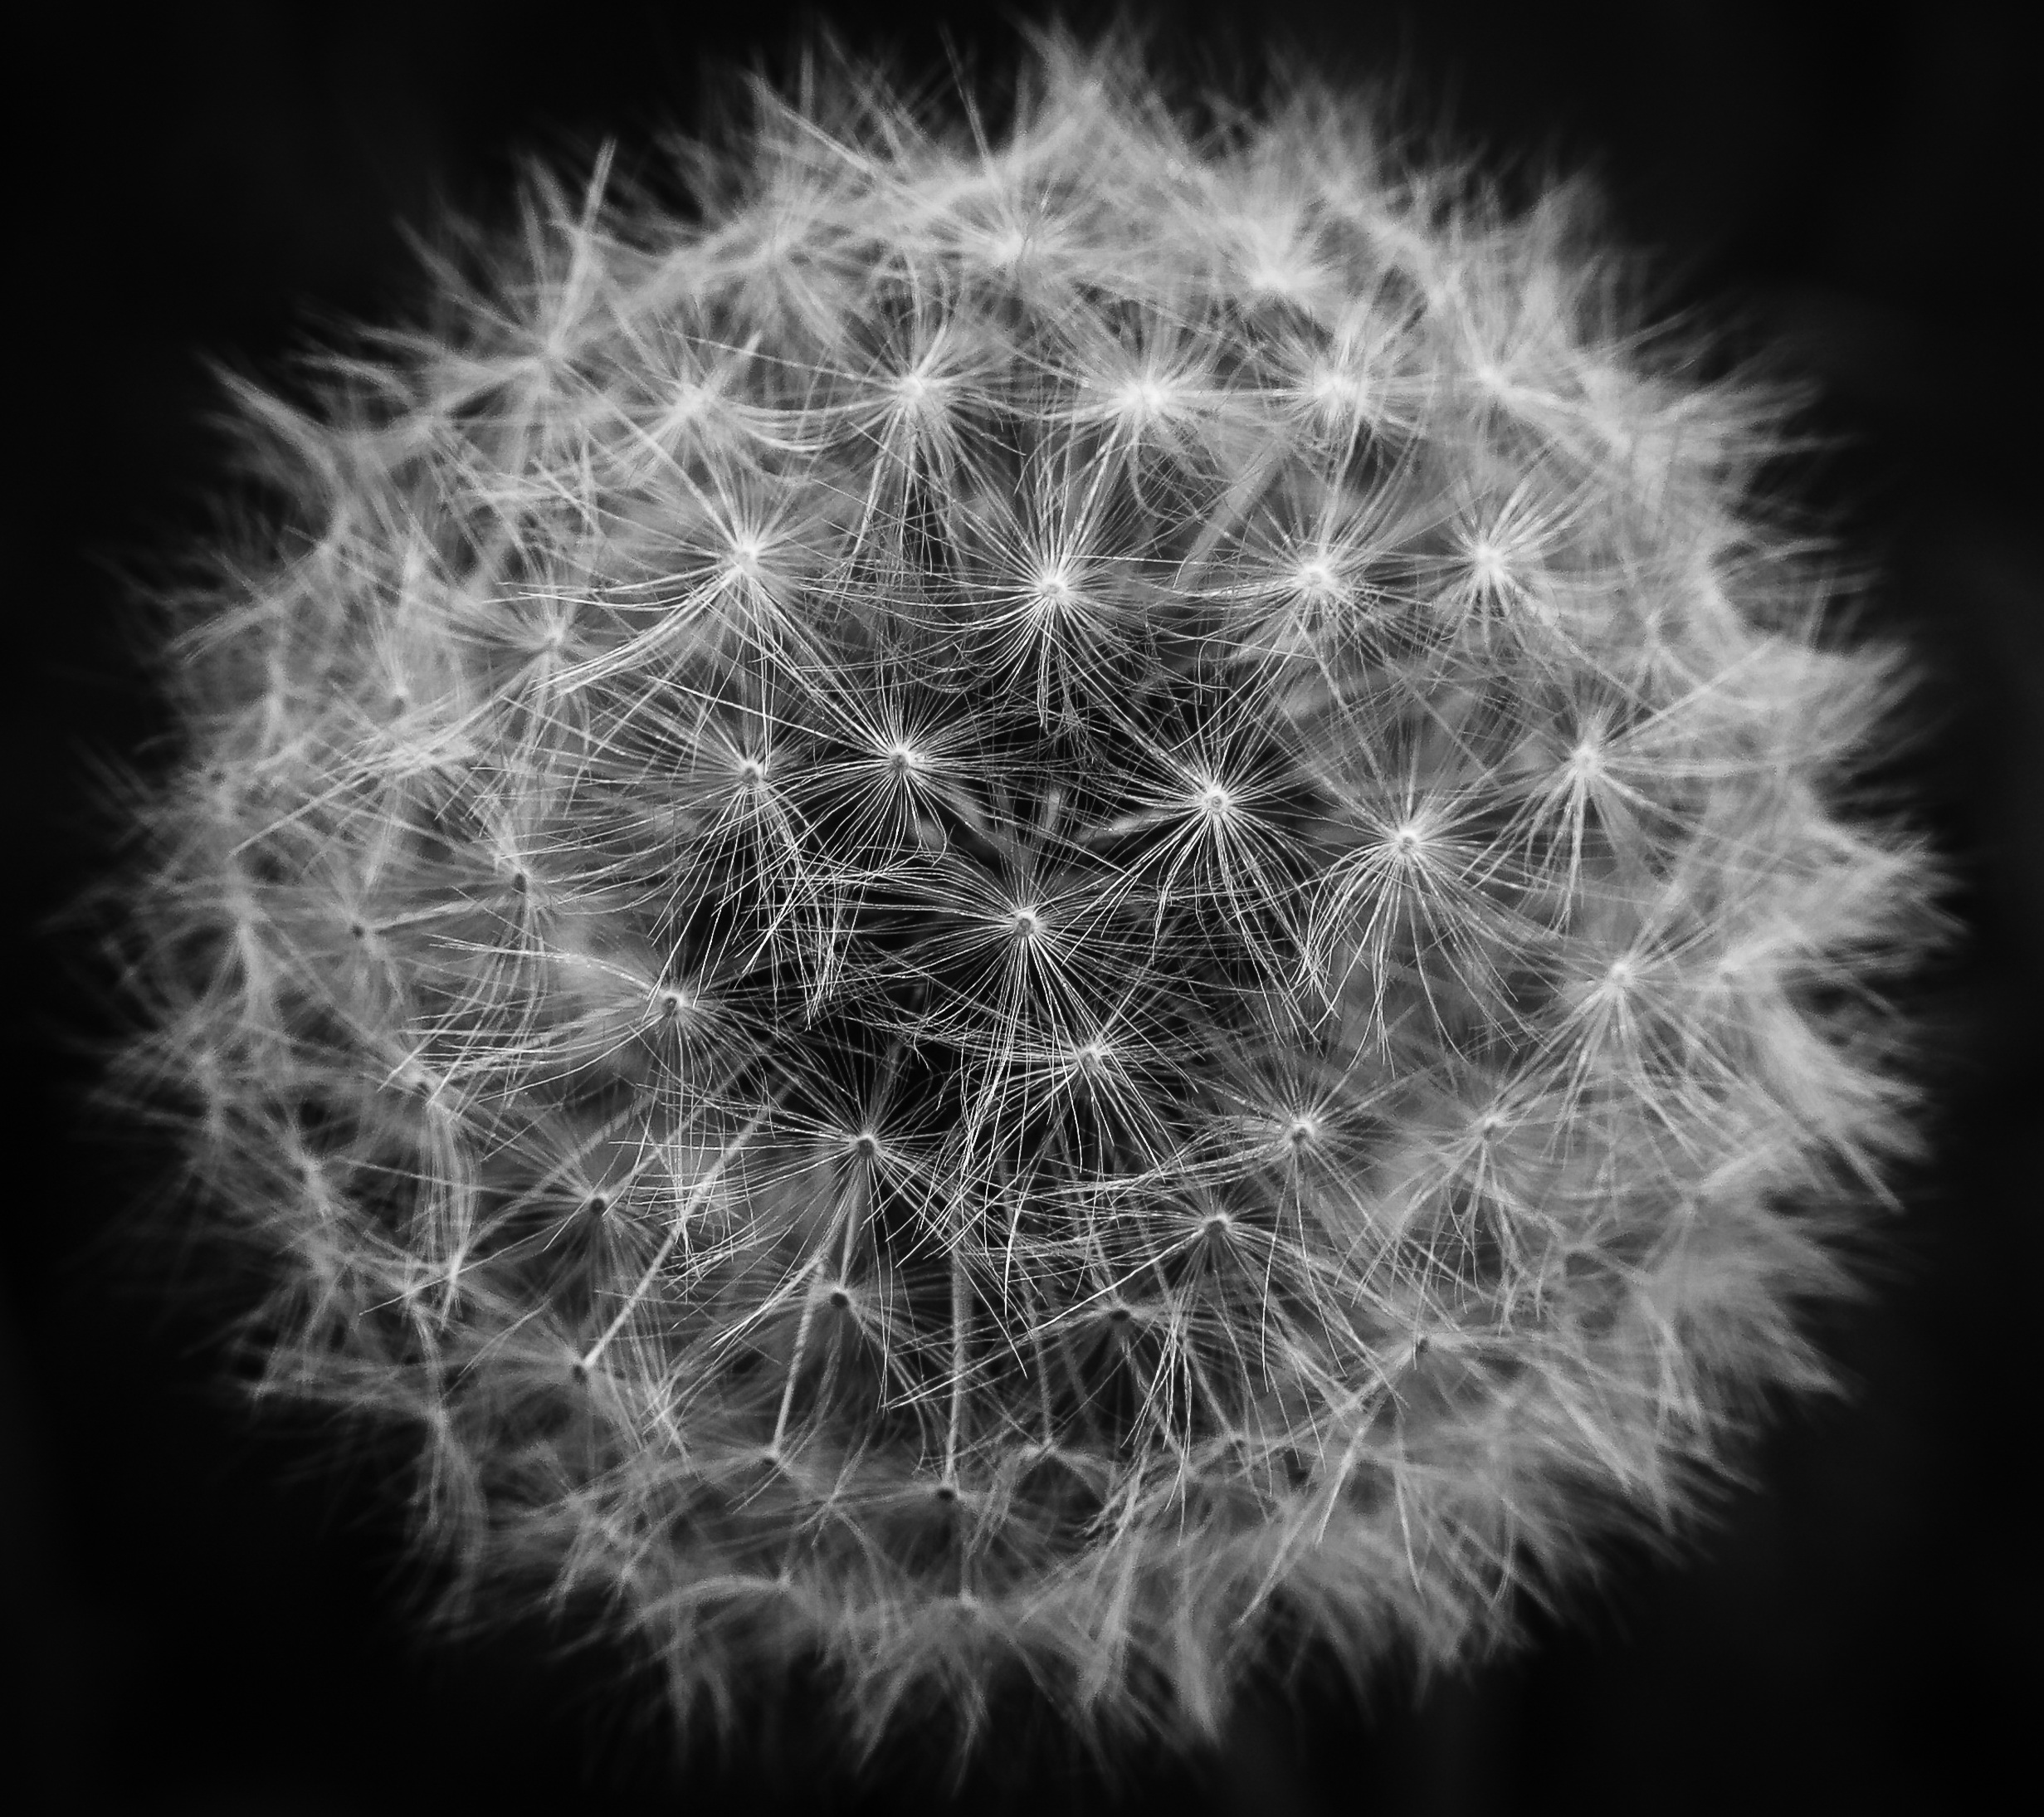
abstract, black and white, plant, photography, dandelion, flower, monochrome, flora, circle, close up, symmetry, macro photography, flowering plant, daisy family, fibonacci, monochrome photography, plant stem, land plant